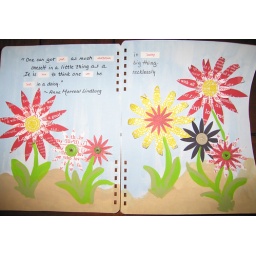
No grass in my desert landscape...actually not too many flowers at this time of year either.